Jean-Marie Villard

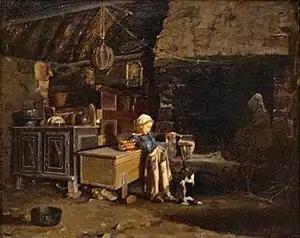
Breton Interior

He had to resign his teaching positions in 1893, after a bout of pneumonia. Recurring lung infections finally weakened his health beyond recovery, and he returned to Ploaré to die.